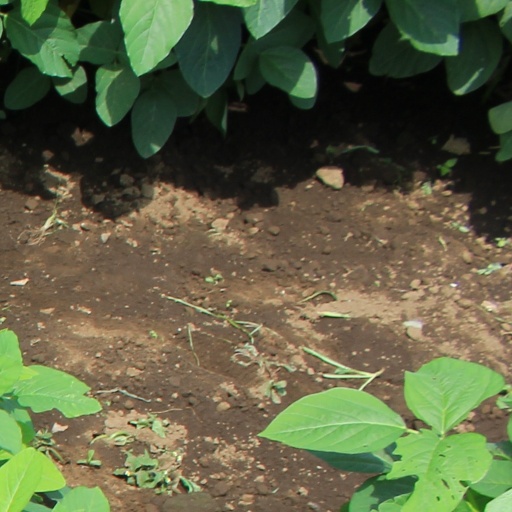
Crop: soybean